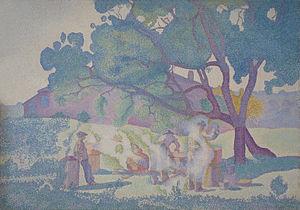
La Ferme, matin, huile sur toile, Musée des beaux-arts de Nancy
La Ferme, matin, également nommée Les Bouilleurs de cru, est une peinture à l’huile sur toile de 65 × 92 cm réalisée en 1893 par Henri-Edmond Cross.
Un bouilleur ambulant est une personne habilitée à produire ses propres eaux-de-vie. Ce n'est pas une profession mais un statut qui découle du statut de propriétaire récoltant. Certains bouilleurs ambulants bénéficient de manière résiduelle d'une allocation en franchise leur donnant droit à une exonération de taxes sur les 1 000 premiers degrés d'alcools pur qu'ils produisent. C'est ce que l'on nomme « privilège », et par abus de langage « droit de bouillir ».
Le musée des Beaux-Arts de Nancy, l'un des plus anciens de France, est installé dans l’un des pavillons qui borde la place Stanislas, au cœur de l’ensemble urbain du XVIIIᵉ siècle inscrit au patrimoine mondial de l’humanité par l’Unesco. Le musée expose une importante collection de peintures européennes et est largement ouvert sur le design, avec notamment une galerie consacrée à Jean Prouvé ou encore à la manufacture Daum.